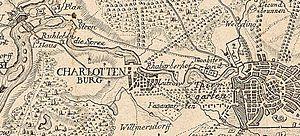
Berlin-Westend [wɛstˈɛnd] est un quartier de Berlin, situé au sein de l'arrondissement de Charlottenbourg-Wilmersdorf depuis la réforme de 2001. Entre 1920 et 2001, il faisait partie du district de Charlottenbourg.